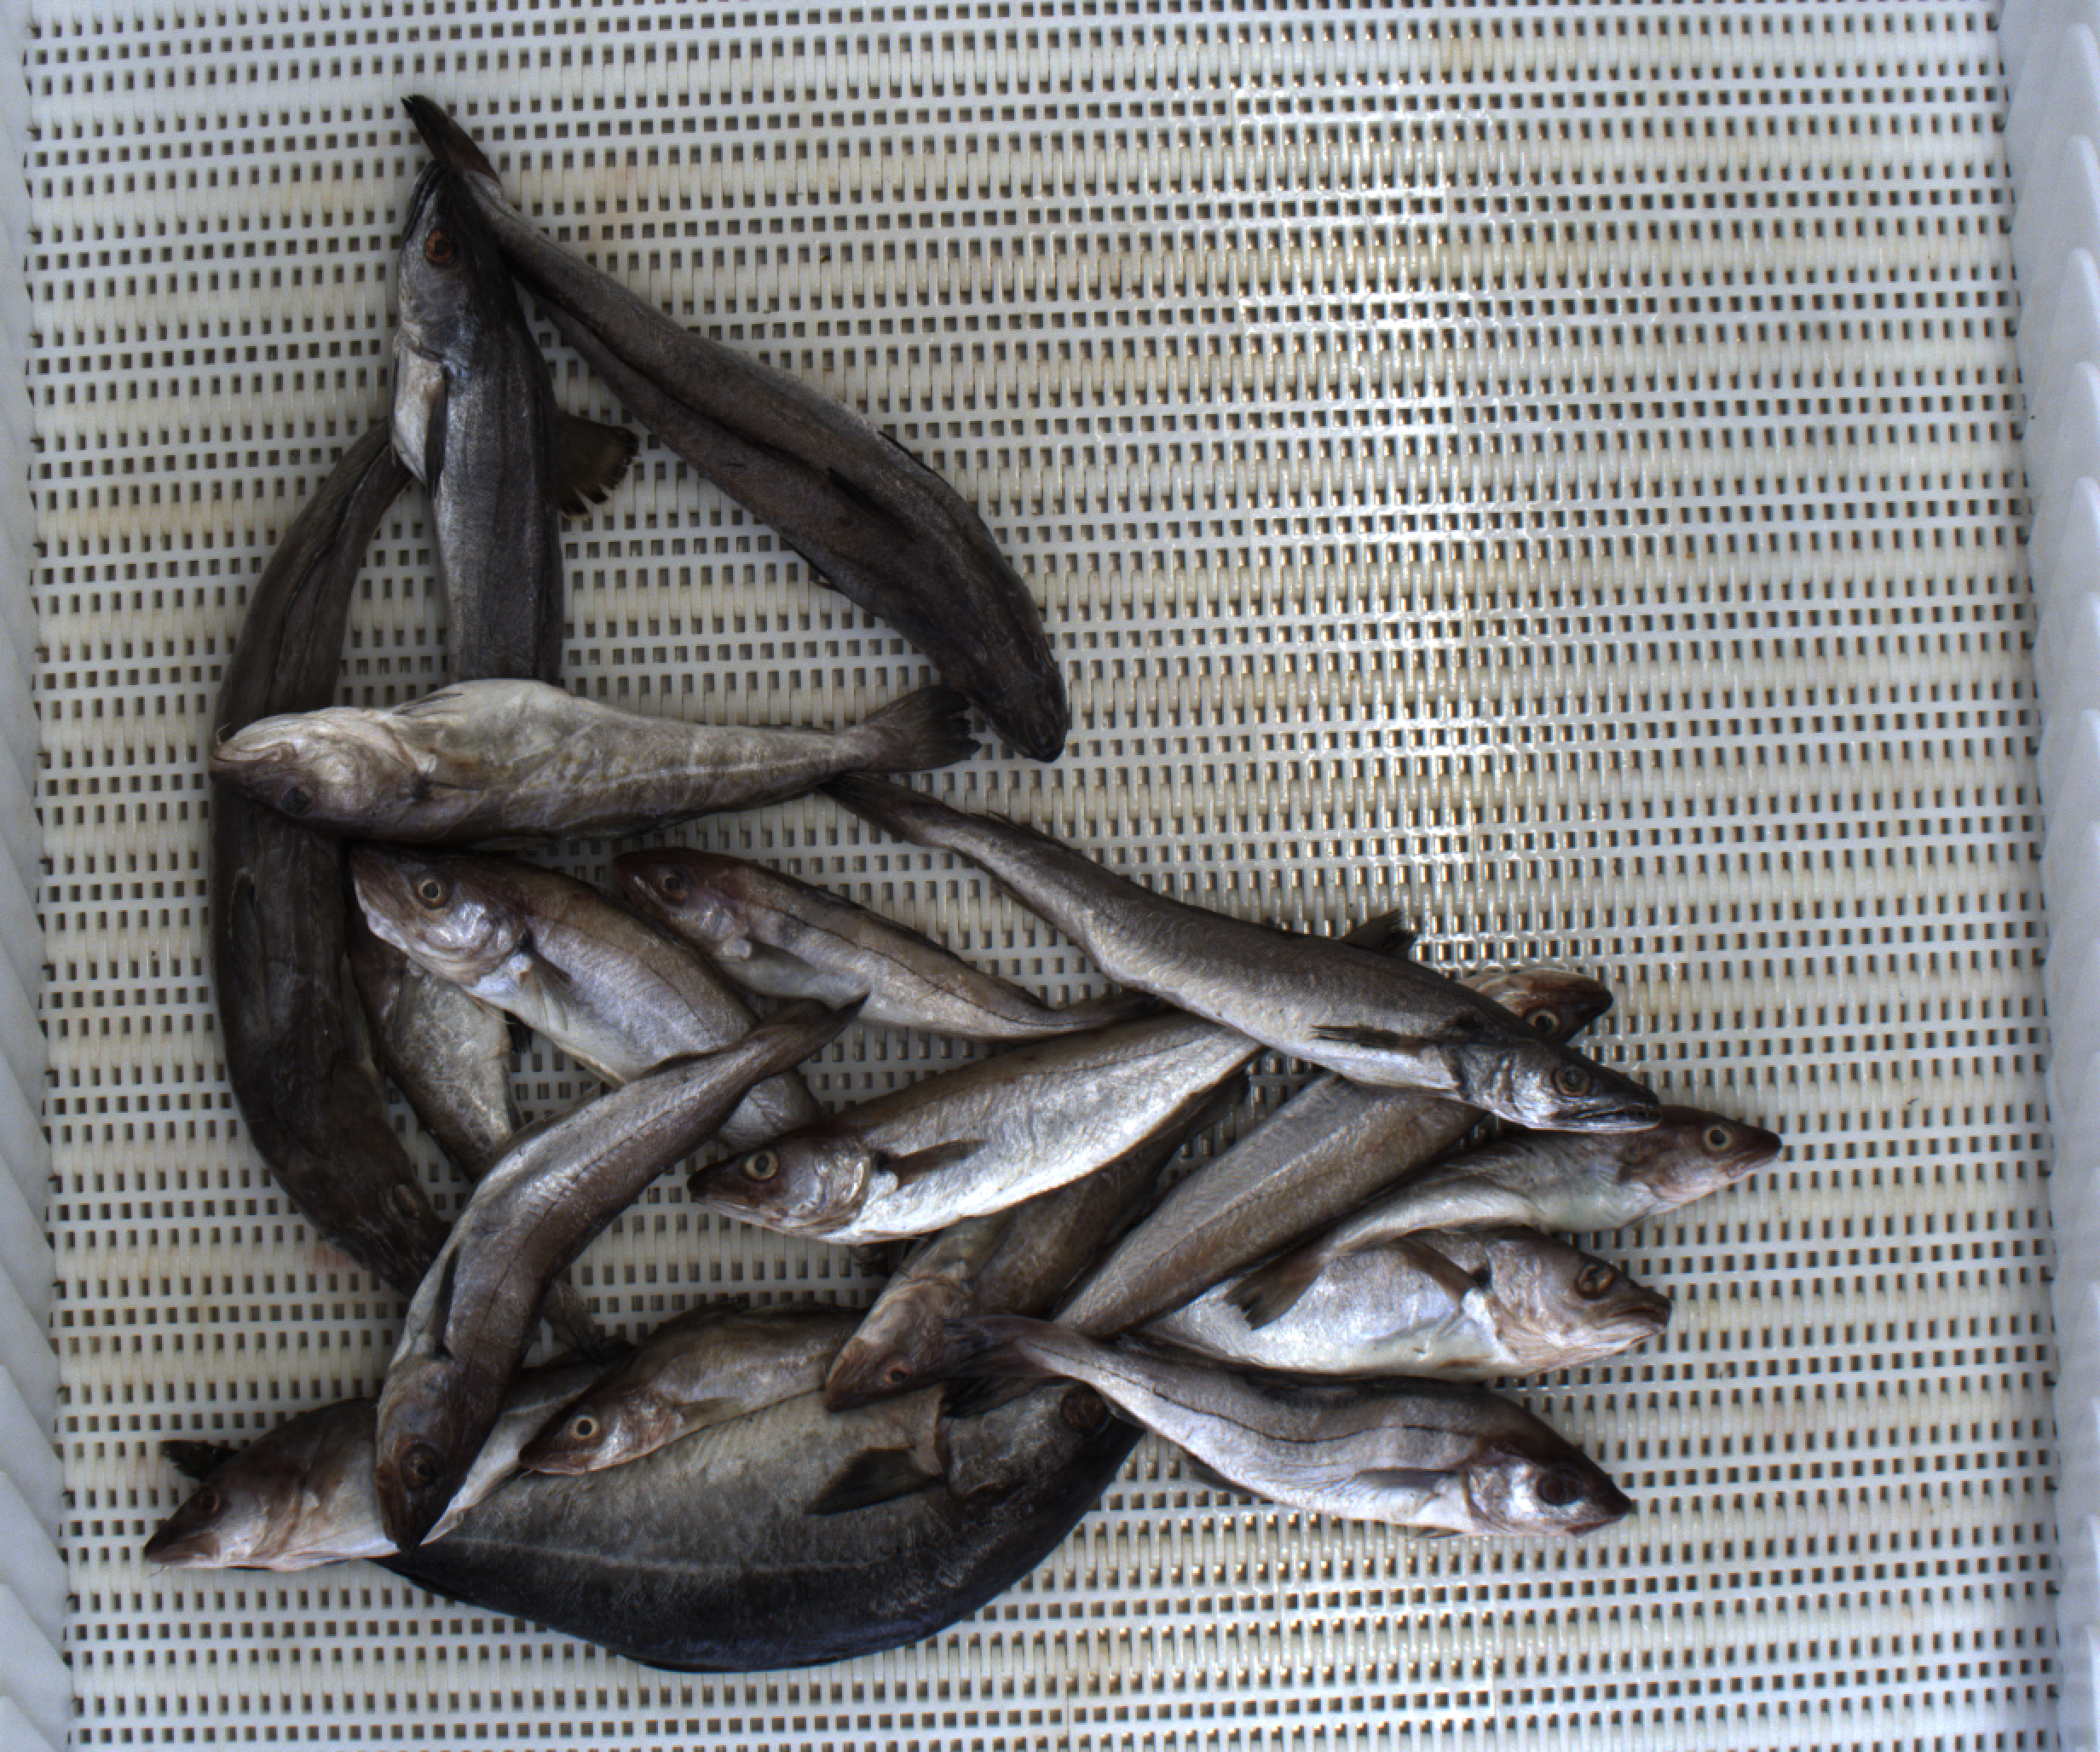
Total fish: 18
Cod: 6
Haddock: 2
Whiting: 5
Hake: 3
Horse mackerel: 0
Saithe: 1
Other: 1